Doris Roberts

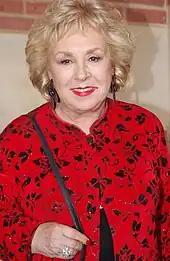
Roberts in December 2010

In an interview with the Archive of American Television, Rue McClanahan confirmed that in 1972 she was approached by Norman Lear during the taping of an "All in the Family" episode to be a late replacement for Roberts, who was originally intended for the role of Vivian on "Maude". (Roberts later guest starred in a 1976 "All in the Family" episode, "Edith's Night Out" as a bar patron who befriended Edith.)